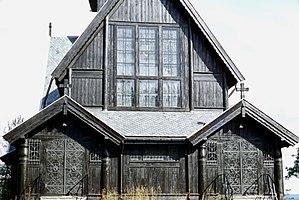
La façade d’entrée, en août 1972, de la chapelle du quartier résidentiel et sportif d’Holmenkollen. Cette chapelle, construite en 1903, a été incendiée en 1992 et finie d’être reconstruite en 1996. L’entrée a été modifiée. On peut remarquer que les bois sont protégés par du goudron de Norvège (tretjære en norvégien) qui est un goudron de pin. Oslo (Holmenkollen), Norvège.
Le goudron de pin, quelquefois le terme poix ou brai est privilégié, est une substance épaisse, collante et gluante, généralement de couleur sombre, produite par la pyrolyse du bois, de différentes essences de pin : en Europe, Pinus sylvestris, Pinus cembra, Pinus mugo, Pinus australis, Pinus halepensis, Pinus pinaster, aux États-Unis, Pinus palustris, Pin d'Elliott, Pinus echinata, Pinus taeda. Il consistait essentiellement en l'oléorésine des arbres altérée par le feu et noircie par le noir de fumée.